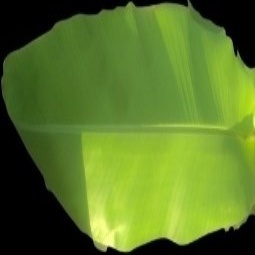
Label: Healthy